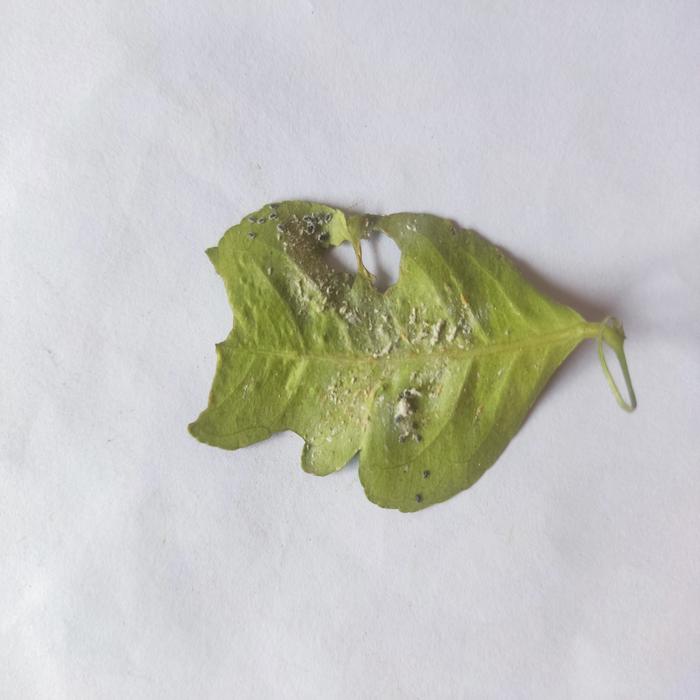
Crop: Lemon
Leaf condition: Sooty_Mold